2010–11 Australian bushfire season

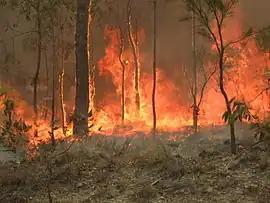
Bush fire at Captain Creek, Queensland 2010

On 24 September 2010, a fire started west Walpole at the Boronia Ridge sub-division. The fire moved east toward the town and burned through the thick coastal scrub near the Walpole Inlet making access difficult for fire crews. The Department of Fire and Emergency Services issued bushfire advice to residents of the surrounding areas. The fire was contained by the following day and 23 hectares of bushland was burnt out with no loss of homes.